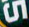
Number: 5